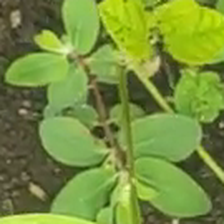
Weed species: Graceful_Sandmart_(Euphorbia hypericifolia)